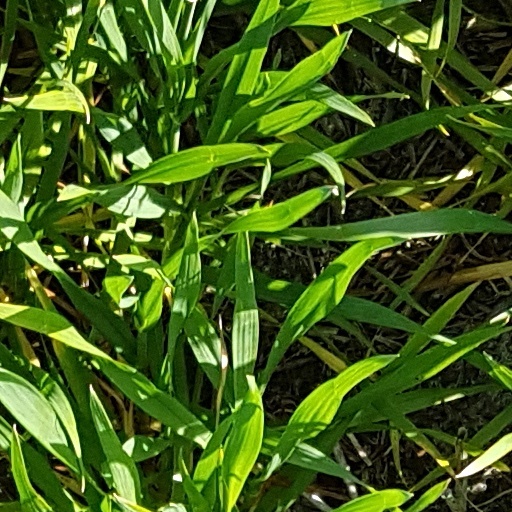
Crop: wheat